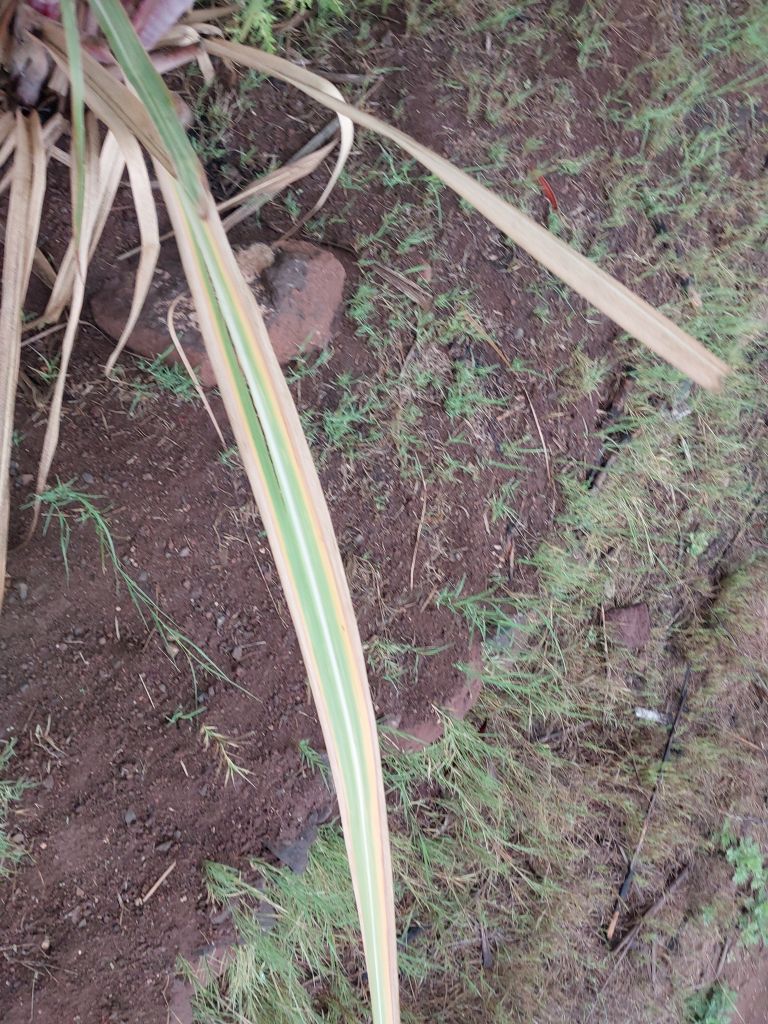
Label: Yellow Leaf